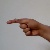
The image shows a hand gesture representing the letter 'G' in Indian Sign Language.